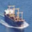
Label: ship